Glenview station

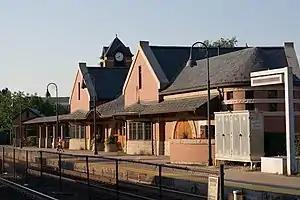

Glenview station is a Metra commuter rail and Amtrak intercity rail station in Glenview, Illinois, United States, north of Chicago. The station is located at 1116 Depot Street, from Chicago Union Station, the southern terminus of the lines. The facility opened in March 1995 as a replacement for a since-demolished 1950s era station. The new station, designed by Legat Architects of Waukegan, cost approximately $3 million and was funded from a number of sources, including Metra, the Illinois Department of Transportation, Amtrak and the village of Glenview.